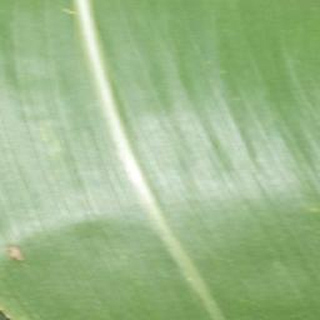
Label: healthy_corn